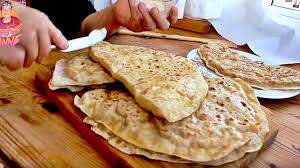
Yemek: gozleme